Sport in Leeds

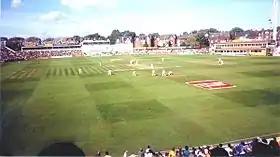
England v Australia 4th Test 2001

Yorkshire County Cricket Club have played most of their games at Headingley Stadium, Leeds since 1888. Yorkshire are the most successful side in County Championship history, having won the title a record 31 times. Yorkshire has a storied history, and has produced many successful cricketers who have gone on to become England internationals, including Geoff Boycott, Michael Vaughan, Fred Trueman, Darren Gough and Matthew Hoggard. Seven members of the current Yorkshire side are present or former England internationals, Tim Bresnan, Ryan Sidebottom, Joe Root, Gary Ballance, Jonny Bairstow, Adil Rashid and Liam Plunkett. In addition, some of the most famous names in world cricket have played for the county, including Sachin Tendulkar, current Australia Coach Darren Lehmann and current Yorkshire team coach and former Australian international Jason Gillespie.